Igreja de Castro de Avelãs

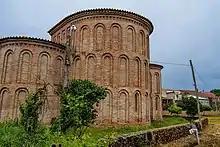
The apse of the church in Mudéjar style

The Igreja de Castro de Avelãs is a National monument of Portugal. It is located in Bragança Municipality, in the parish of Castro de Avelãs.